Secondary education in the United States

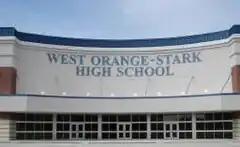
West Orange-Stark High School, a college preparatory high school in West Orange, Texas

The United States public education system is structured into three levels: elementary (also known as primary) education, middle and high school (which is secondary together) education, and college or university level (also known as post-secondary) education. Schooling starts at age 5–6 and ends anywhere from 16 to 18 depending on the school system, state policy, and the student's progress. Pre-School or Pre-Kindergarten accept as young as age 3 and is not required. From there education models differ as elementary school can last anywhere from to depending on the structure. Some states have middle schools which is part of secondary education and between elementary school and high school encompassing grades from 6 to 9, while others have no middle school and instead combined mixed high schools.